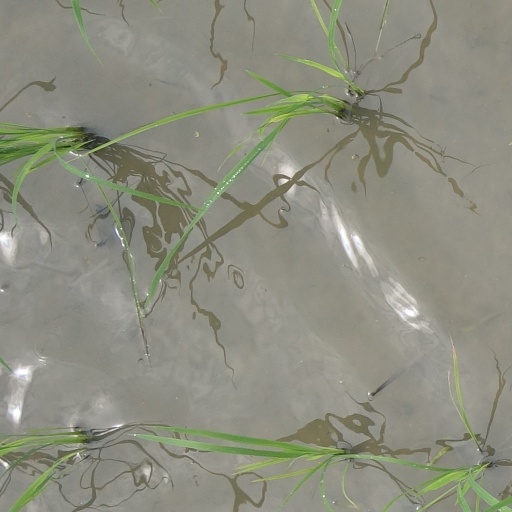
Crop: rice